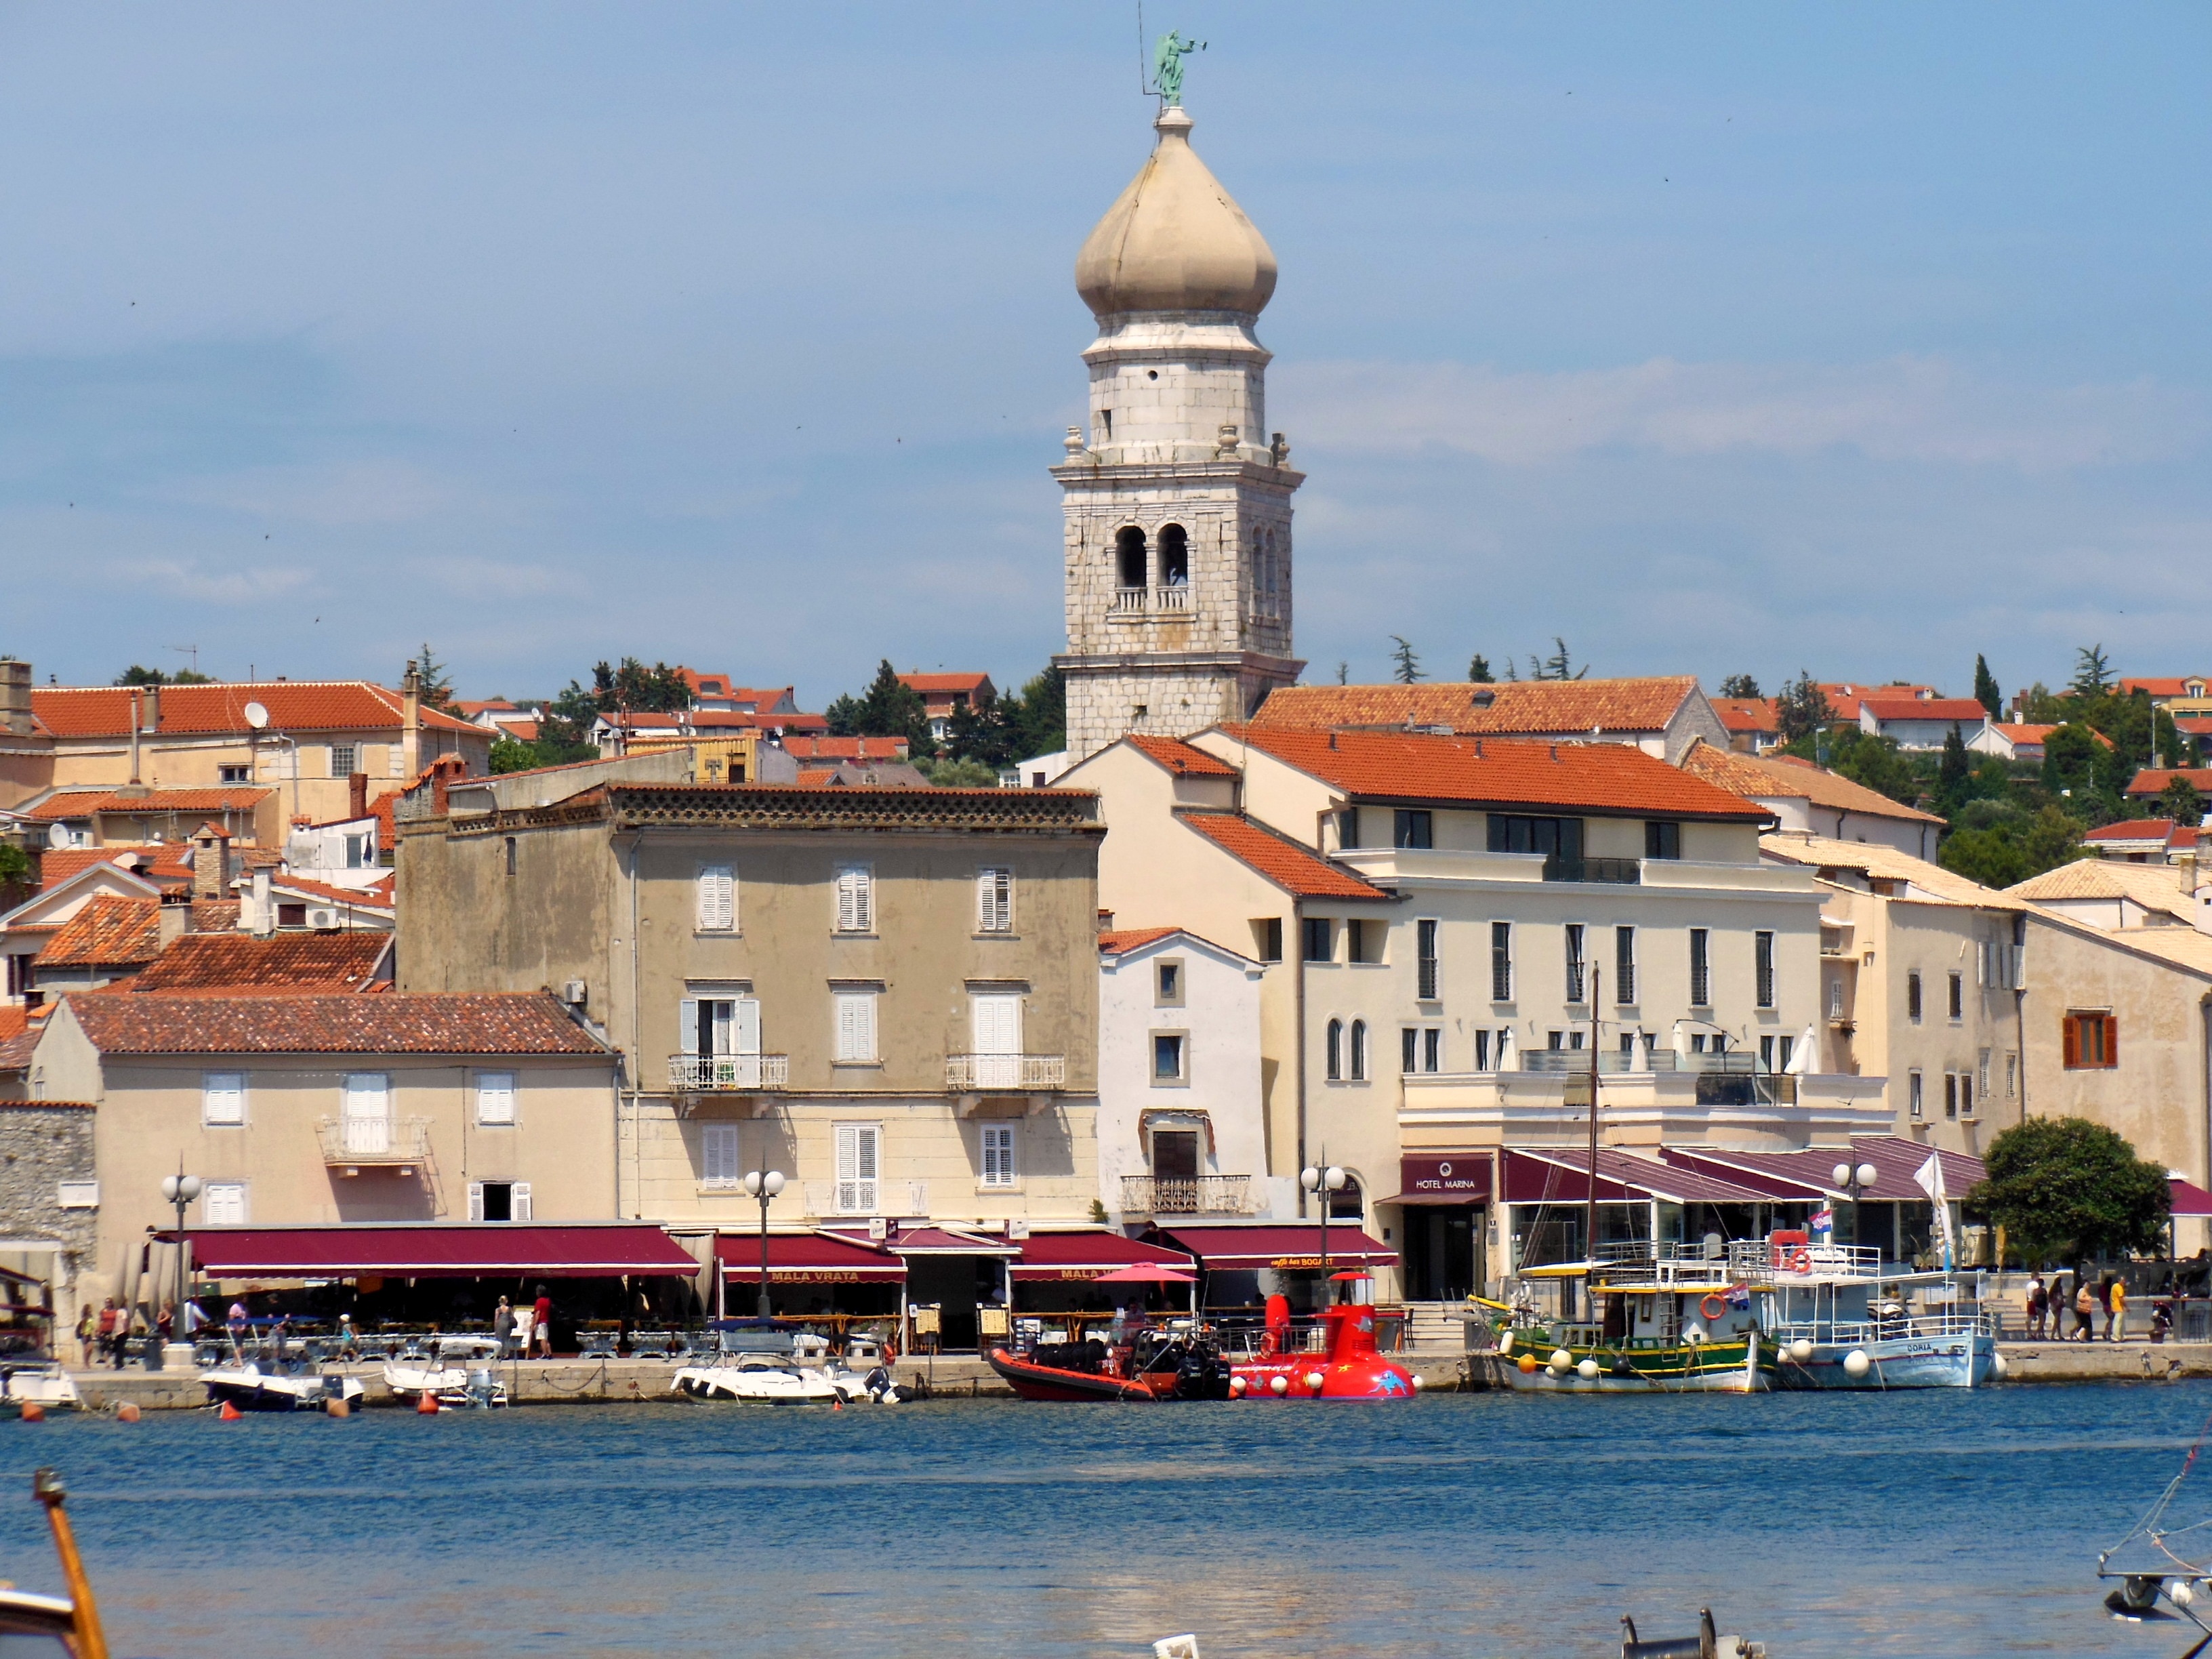
sea, town, palace, city, cityscape, vacation, tower, island, landmark, church, port, tourism, waterway, croatia, town square, restaurants, island of krk, krk, human settlement